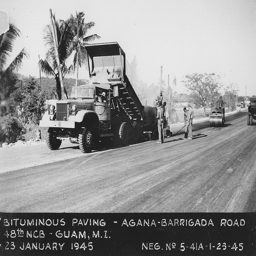
A black and white photo shows workers working on a road.
a old black and white photo of a construction truck
A black and white photo of people constructing a road.
A truck and equipment with workers paving a road.
A group of men and large trucks work on a roadway.